Olin Howland

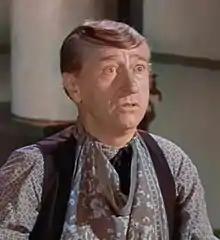
Howland in "Angel and the Badman" (1947)

Howland was born in Denver, Colorado, to Joby A. Howland, one of the youngest enlisted participants in the Civil War, and Mary C. Bunting. His sister was stage actress Jobyna Howland.